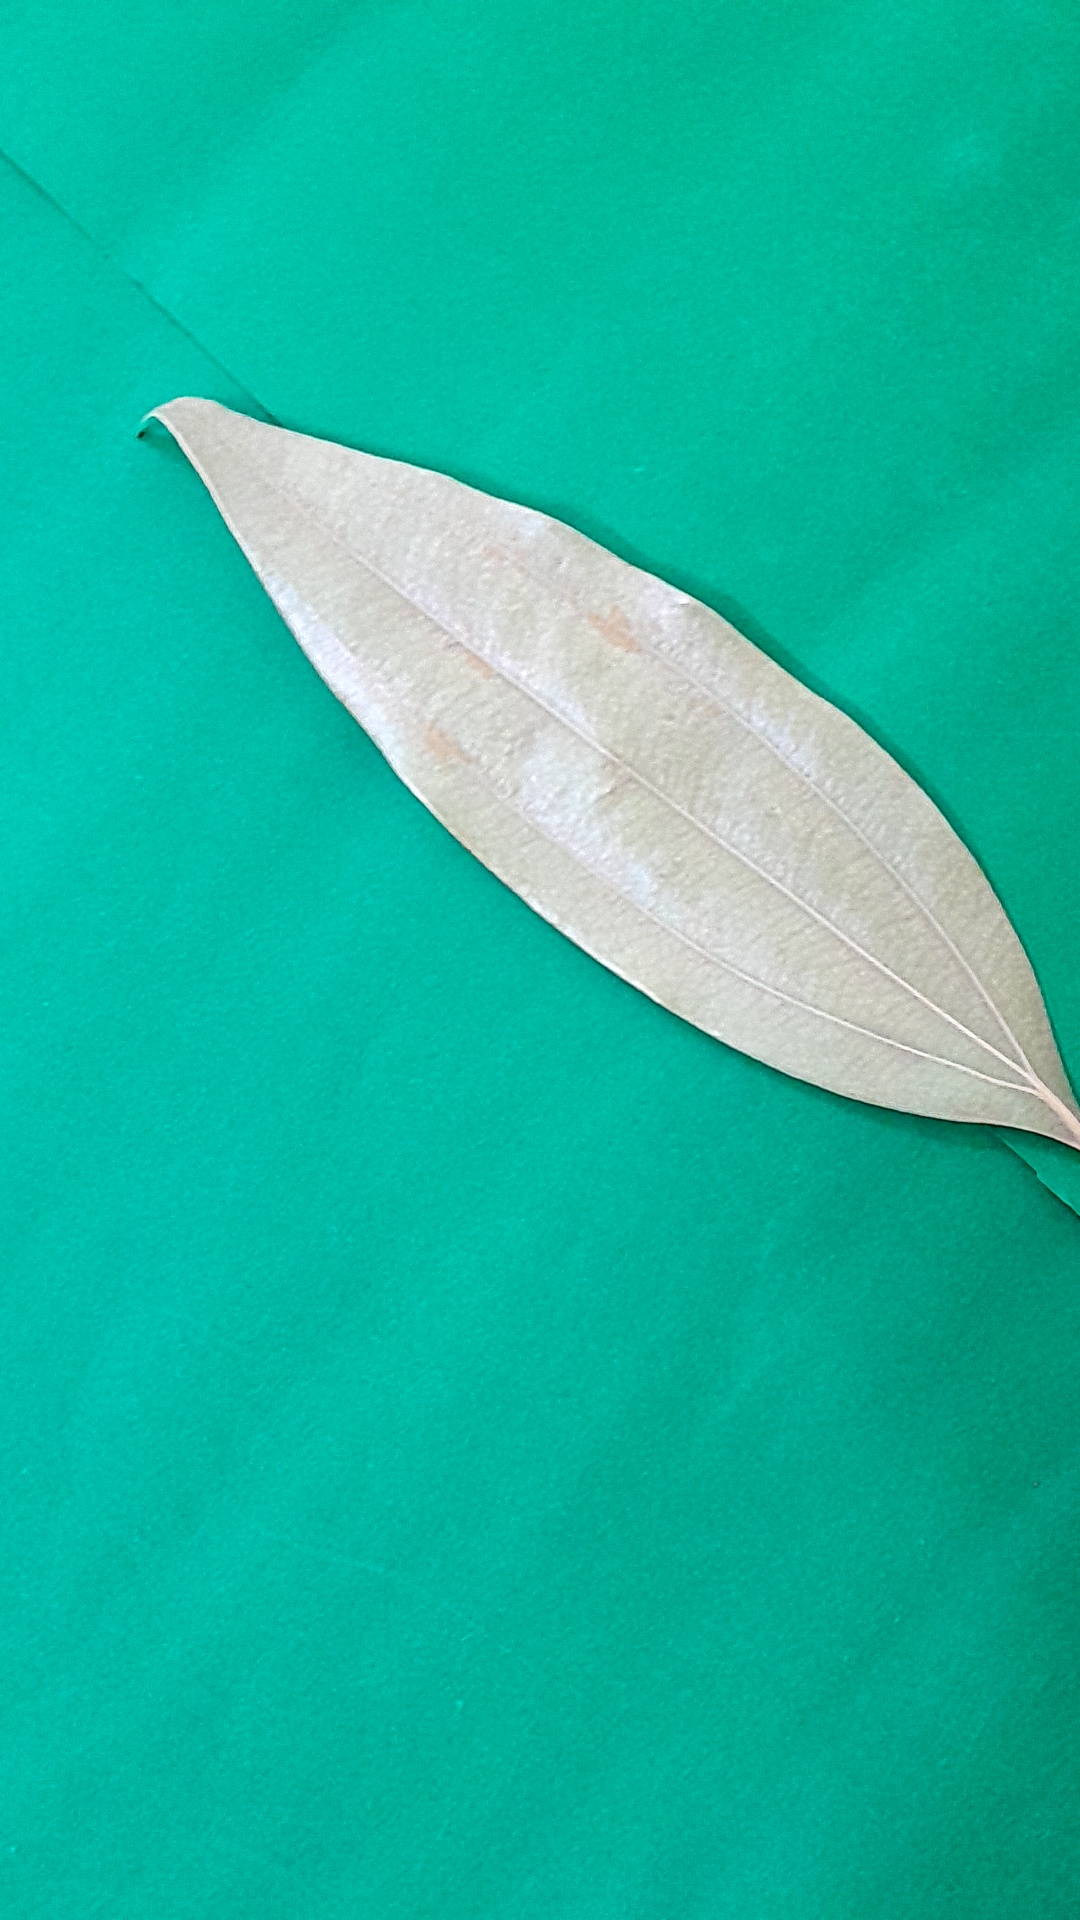
Label: Dry Leaf